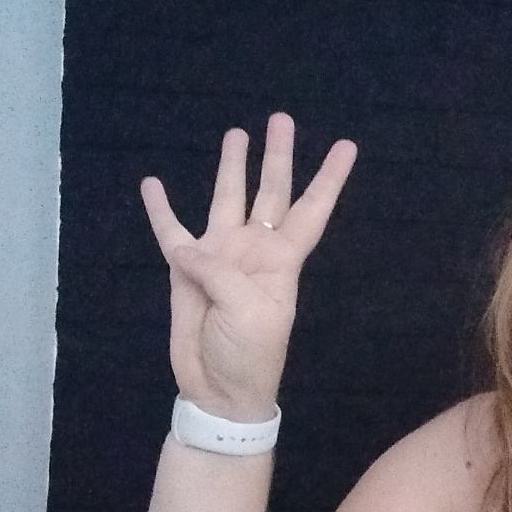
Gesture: four